Senna cardiosperma

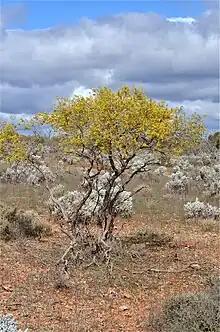
Subspecies "gawlerensis", habit in the Gawler Ranges area

Senna cardiosperma is a species of flowering plant in the family Fabaceae and is endemic to the western half of Australia. It is an erect shrub or small tree with pinnate leaves, the number and shape of the leaflets depending on subspecies, yellow flowers with ten fertile stamens in each flower, and flat pods.